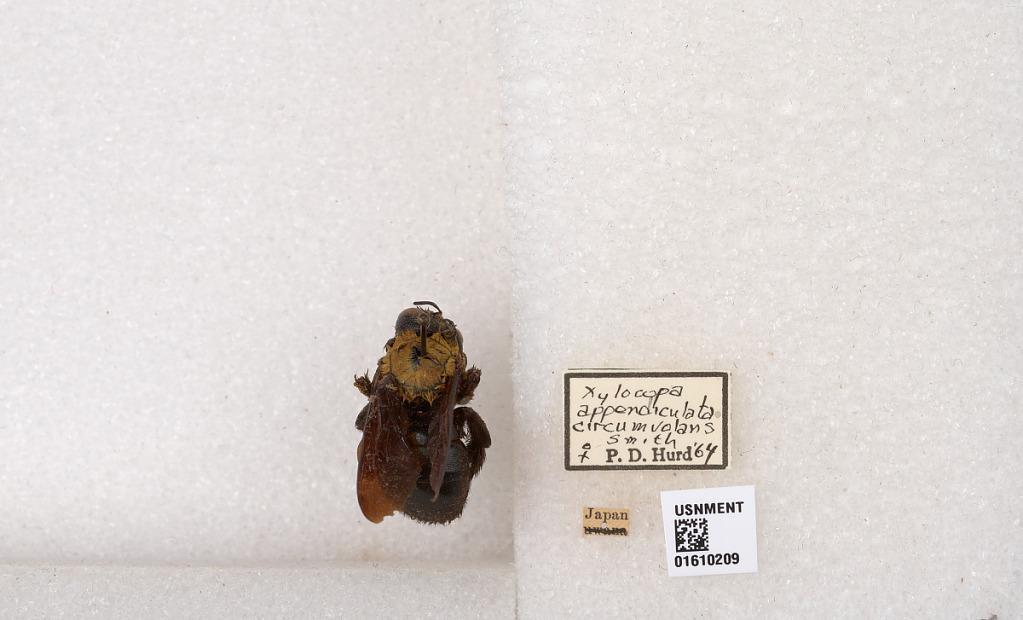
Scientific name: Xylocopa (Alloxylocopa) appendiculata appendiculata Smith
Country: Japan
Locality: Japan
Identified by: Hurd, P. D.